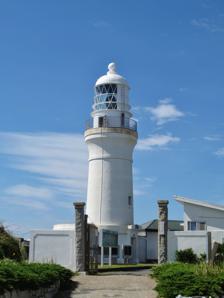
Building: Omaesaki Lighthouse
Country: Unknown
Year built: 1874
Lighthouse Omaesaki Lighthouse Omaesaki 御前埼灯台 Omaesaki Lighthouse Location Omaezaki City Shizuoka Prefecture Japan Coordinates 34°35′45.0″N 138°13′32.6″E / 34.595833°N 138.225722°E / 34.595833; 138.225722 Tower Constructed 1874 Foundation brick and concrete Construction brick tower Height 22.47 metres (73.7 ft) Shape tapered cylindrical tower with balcony and lantern Markings white tower and lantern Light First lit 1874, 1946 Focal height 50.4 metres (165 ft) Lens Third Order Fresnel Intensity 1,300,000 candela Range 36 kilometres (19 nmi) Characteristic Fl W 4s. Japan no. JCG-2492 Omaesaki Lighthouse ( 御前埼灯台 , Omaesaki Tōdai ) is a lighthouse located on a hill at the outermost extremity of Cape Omae south of Omaezaki Port , Shizuoka Prefecture , Japan . A lighthouse was built at Cape Omae as early as 1635, when the Tokugawa Shogunate recognized the frequency of marine accidents on the rocks off the coast of Tōtōmi Province . History Omaesaki Lighthouse and sunrise Omaesaki Lighthouse Omaesaki Lighthouse was one of the 26 lighthouses to be built in Meiji period Japan by British engineer Richard Henry Brunton . Although not one of the eight lighthouses stipulated specifically by the provisions of the Anglo-Japanese Treaty of Amity and Commerce of 1858, construction was given priority by the Meiji government after a Japanese navy vessel grounded on the rocks off Cape Omae on April 8, 1871. Construction began on May 26, 1872 and the lighthouse was completed on May 1, 1874 at a cost of 25,000 yen . The lighthouse is noteworthy as the first to use a Fresnel lens in Japan. The light was upgraded to a more powerful beam in 1917. During World War II , Omaesaki Lighthouse was bombarded by United States Navy warships, cracking its lens and causing severe damage to its structure. The light was repaired after the end of the war, and its lens upgraded to a third order Fresnel. It went back into operation on March 24, 1949. Omaesaki Lighthouse is currently open to the public, and can be ascended for a panoramic view of the Pacific Ocean . It is registered with the Japanese government as an “A-grade Lighthouse” for historic preservation and is listed as one of the “50 Lighthouses of Japan” by the Japan Lighthouse Association. It is operated by the Japan Coast Guard . Name Omaesaki Lighthouse is located at Cape Omae ( 御前 崎 , Omae- zaki ) in Omae zaki City ( 御前 崎 市 , Omae zaki -shi ) , Shizuoka Prefecture. But the lighthouse name is "Omae saki Lighthouse ( 御前 埼 灯台 , Omae saki Tōdai ) ". See also Japan portal Engineering portal List of lighthouses in Japan Notes